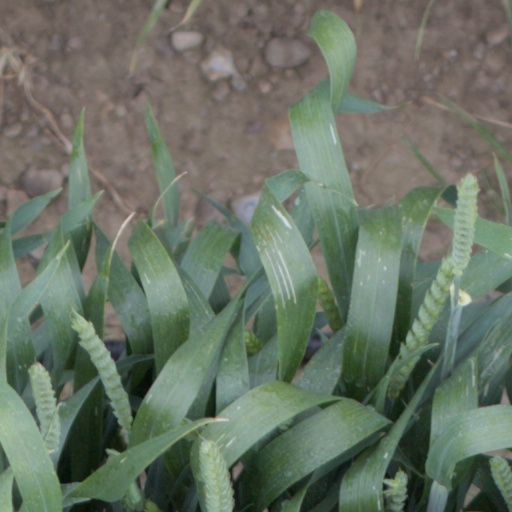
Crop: wheat